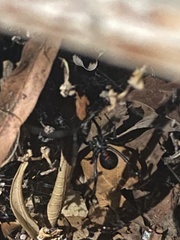
Species: Lactrodectus_hesperus